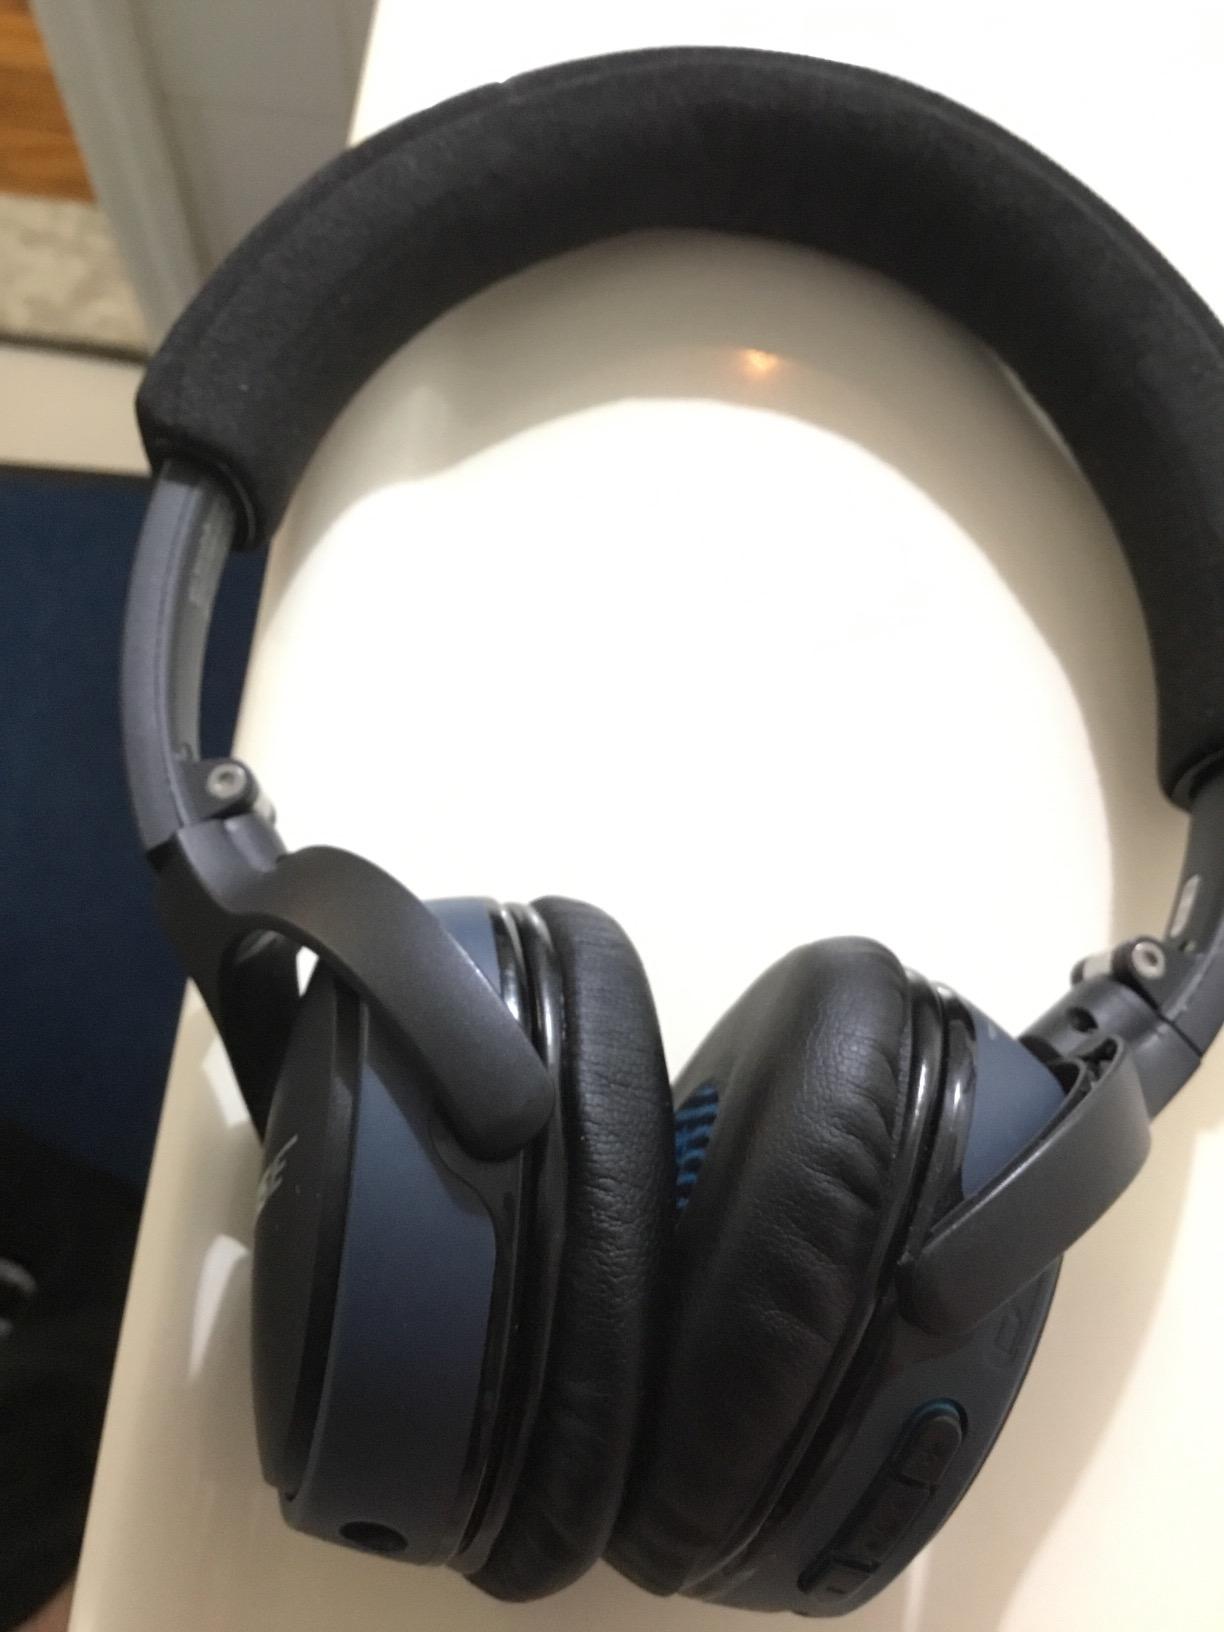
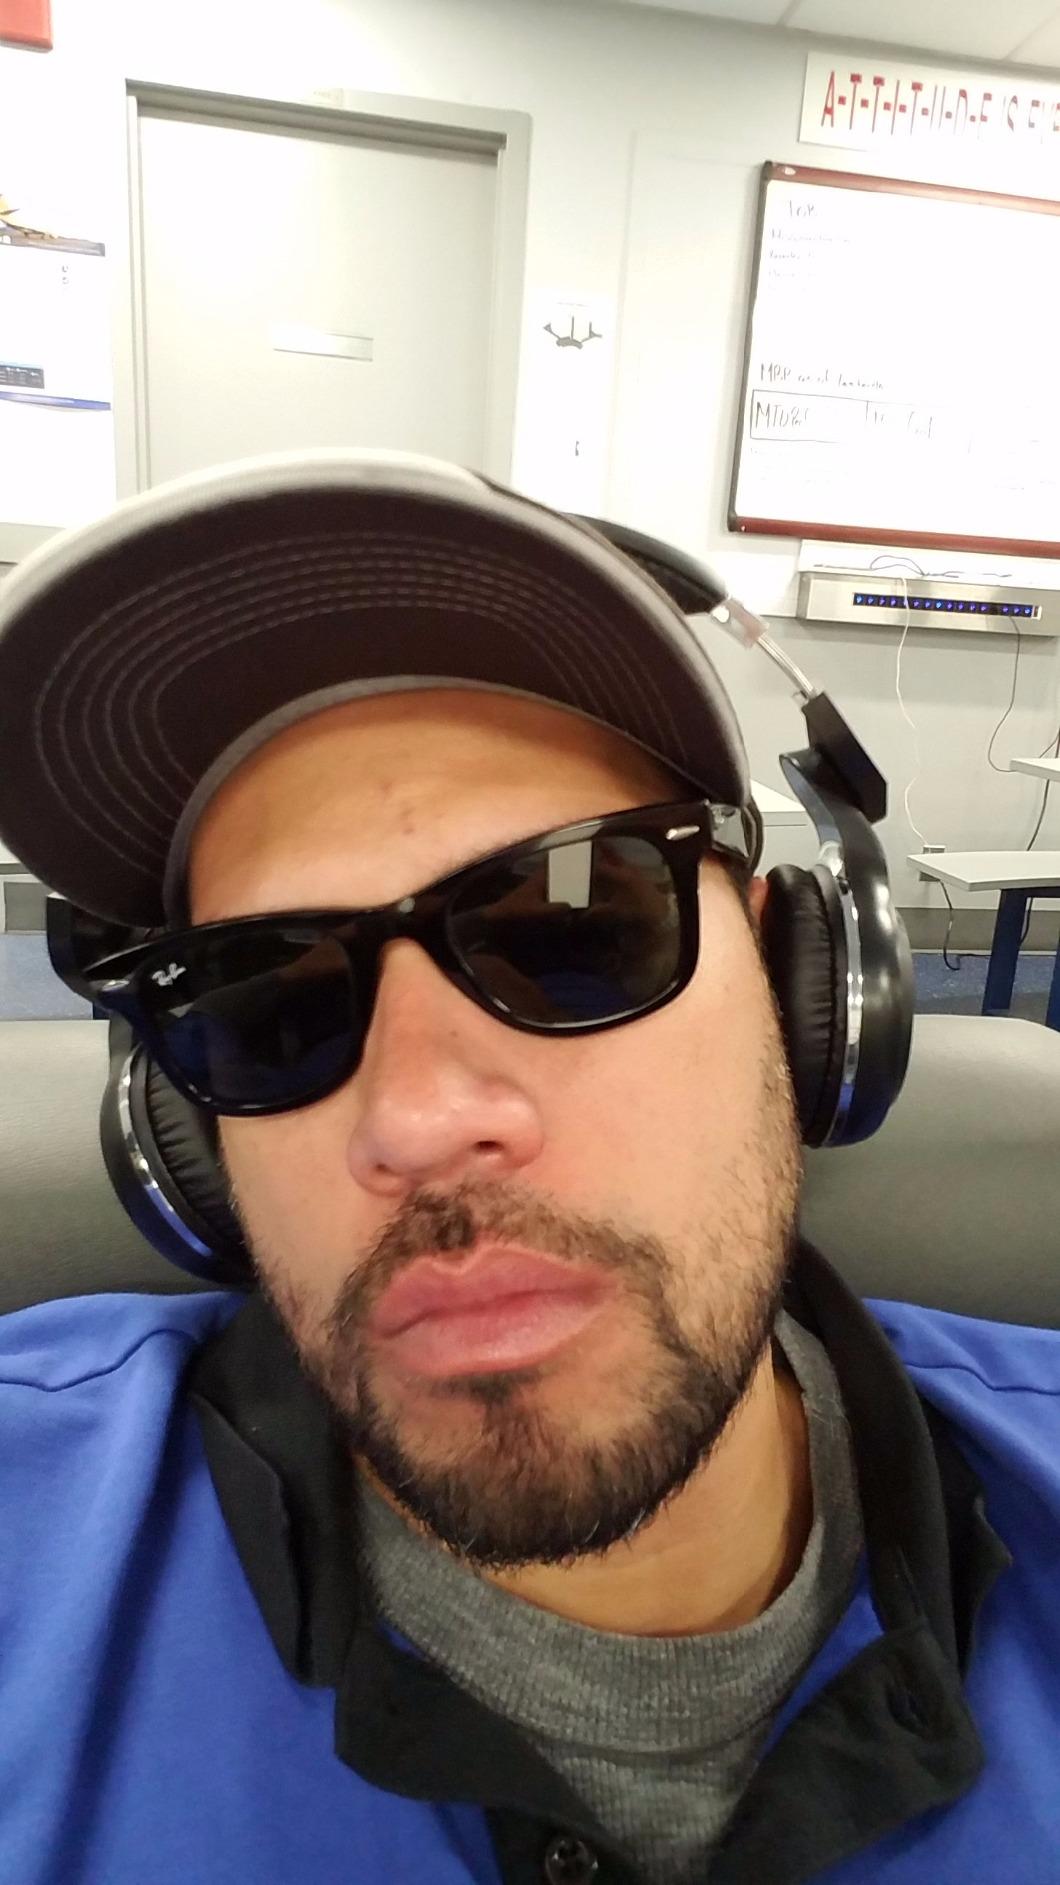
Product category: headphones
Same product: no